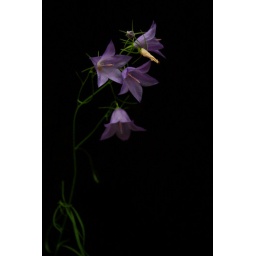
Harebells (Campanula rotundifolia) is plant of rich rock outcroppings in western Massachusetts, the Connecticut River Valley, and the North Shore.